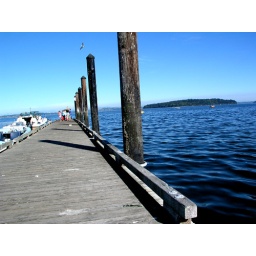
dock at Manchester. View of Blake Island in the background, bird flying at 12:00